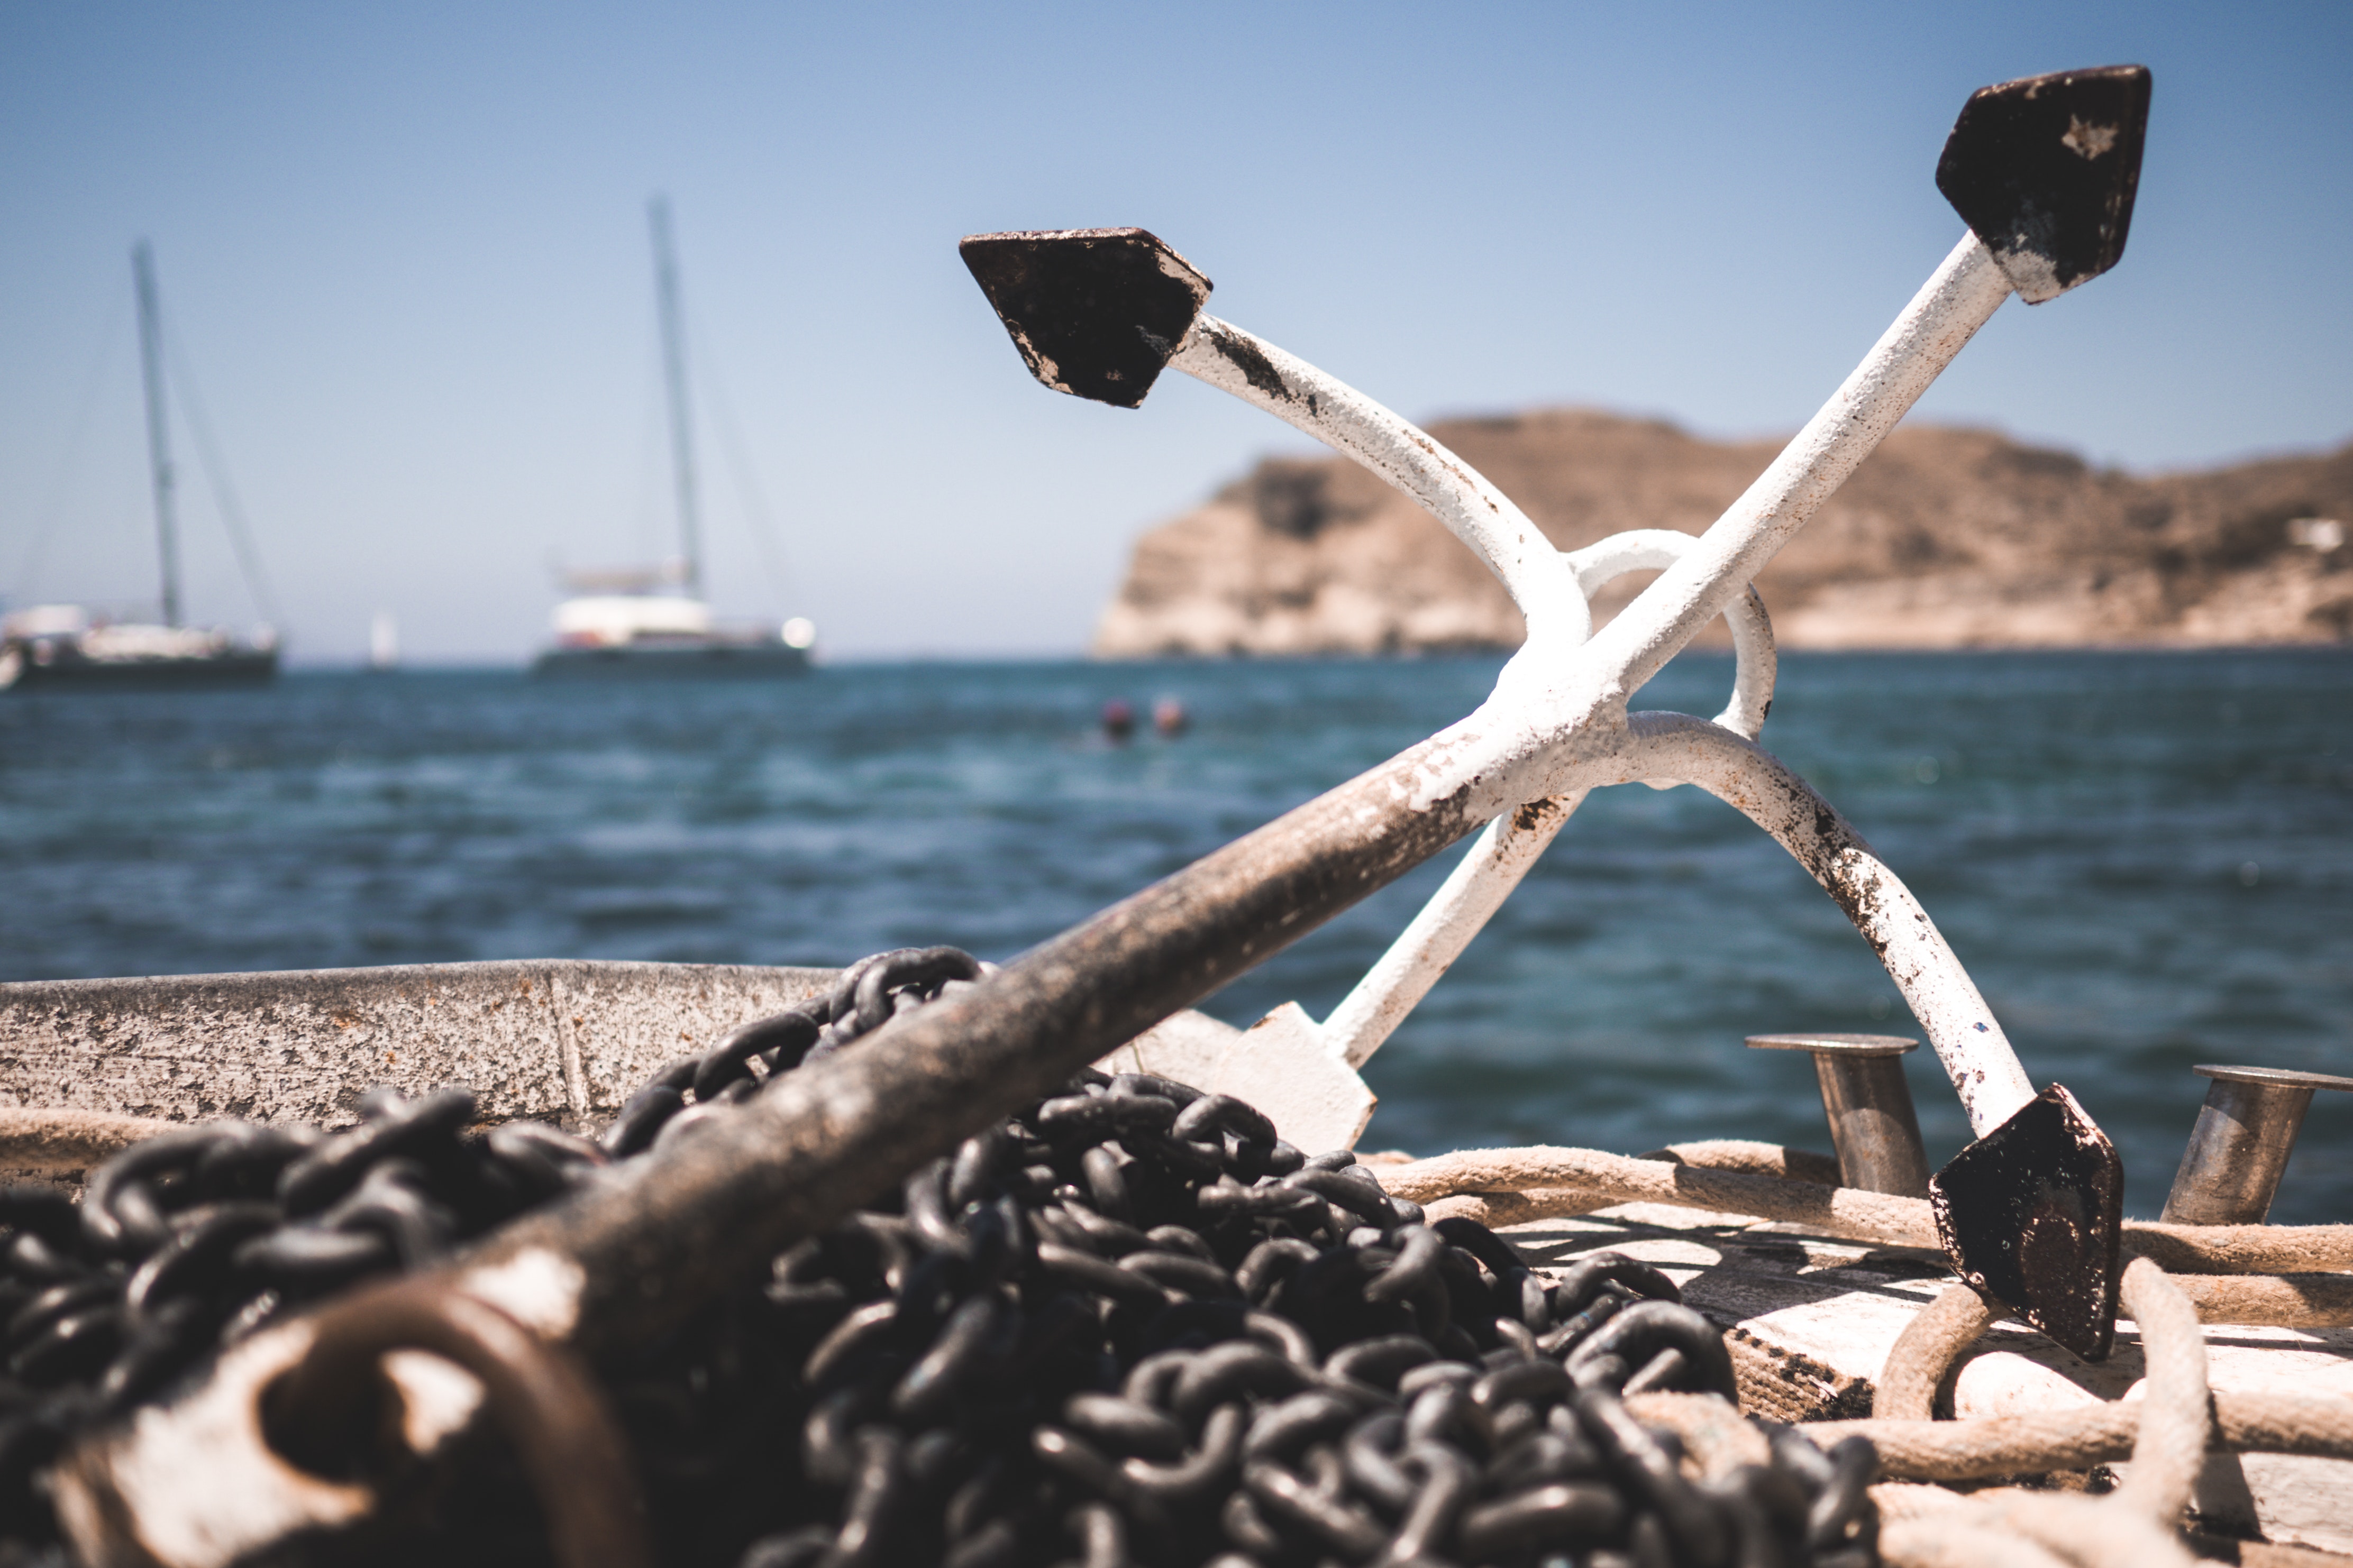
sea, sky, water, rock, wood, anchor, ocean, boats and boating equipment and supplies, vacation, vehicle, metal, tourism, boat